Oliver & Company

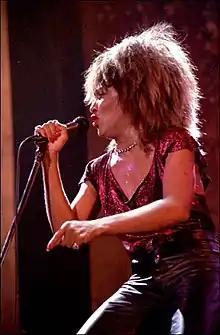
Tina Turner (pictured in 1985) was considered to be the voice of Rita before Sheryl Lee Ralph was cast as the speaking voice of Rita.

The film was named under the working title of "Oliver and the Dodger", but it was later changed to "Oliver & Company". It was once analyzed that it could be a homage to "Oliver!" due to some of the musical numbers being designated to be "performed by Oliver and Company." Oliver and Dodger were originally two kittens, then two dogs, changing back and forth before it was decided that Oliver would be isolated if he was a "different type of character." Due to considering Tina Turner to voice Rita, Rita's first name was Tina, but it was changed to Nancy and later, in August 1986, Rita. Georgette was created by Scribner and its animators for the film. Sykes was the final character to be created for the film. The writers came up with the idea of Sykes's breed being a Dobermann. Early drafts include Sykes developing a relationship between Oliver and Rita to establish the Dobermann's attack. In the final adaptation, Scribner turned Oliver into a naïve kitten, Dodger and the gang into dogs, and Fagin into a human.